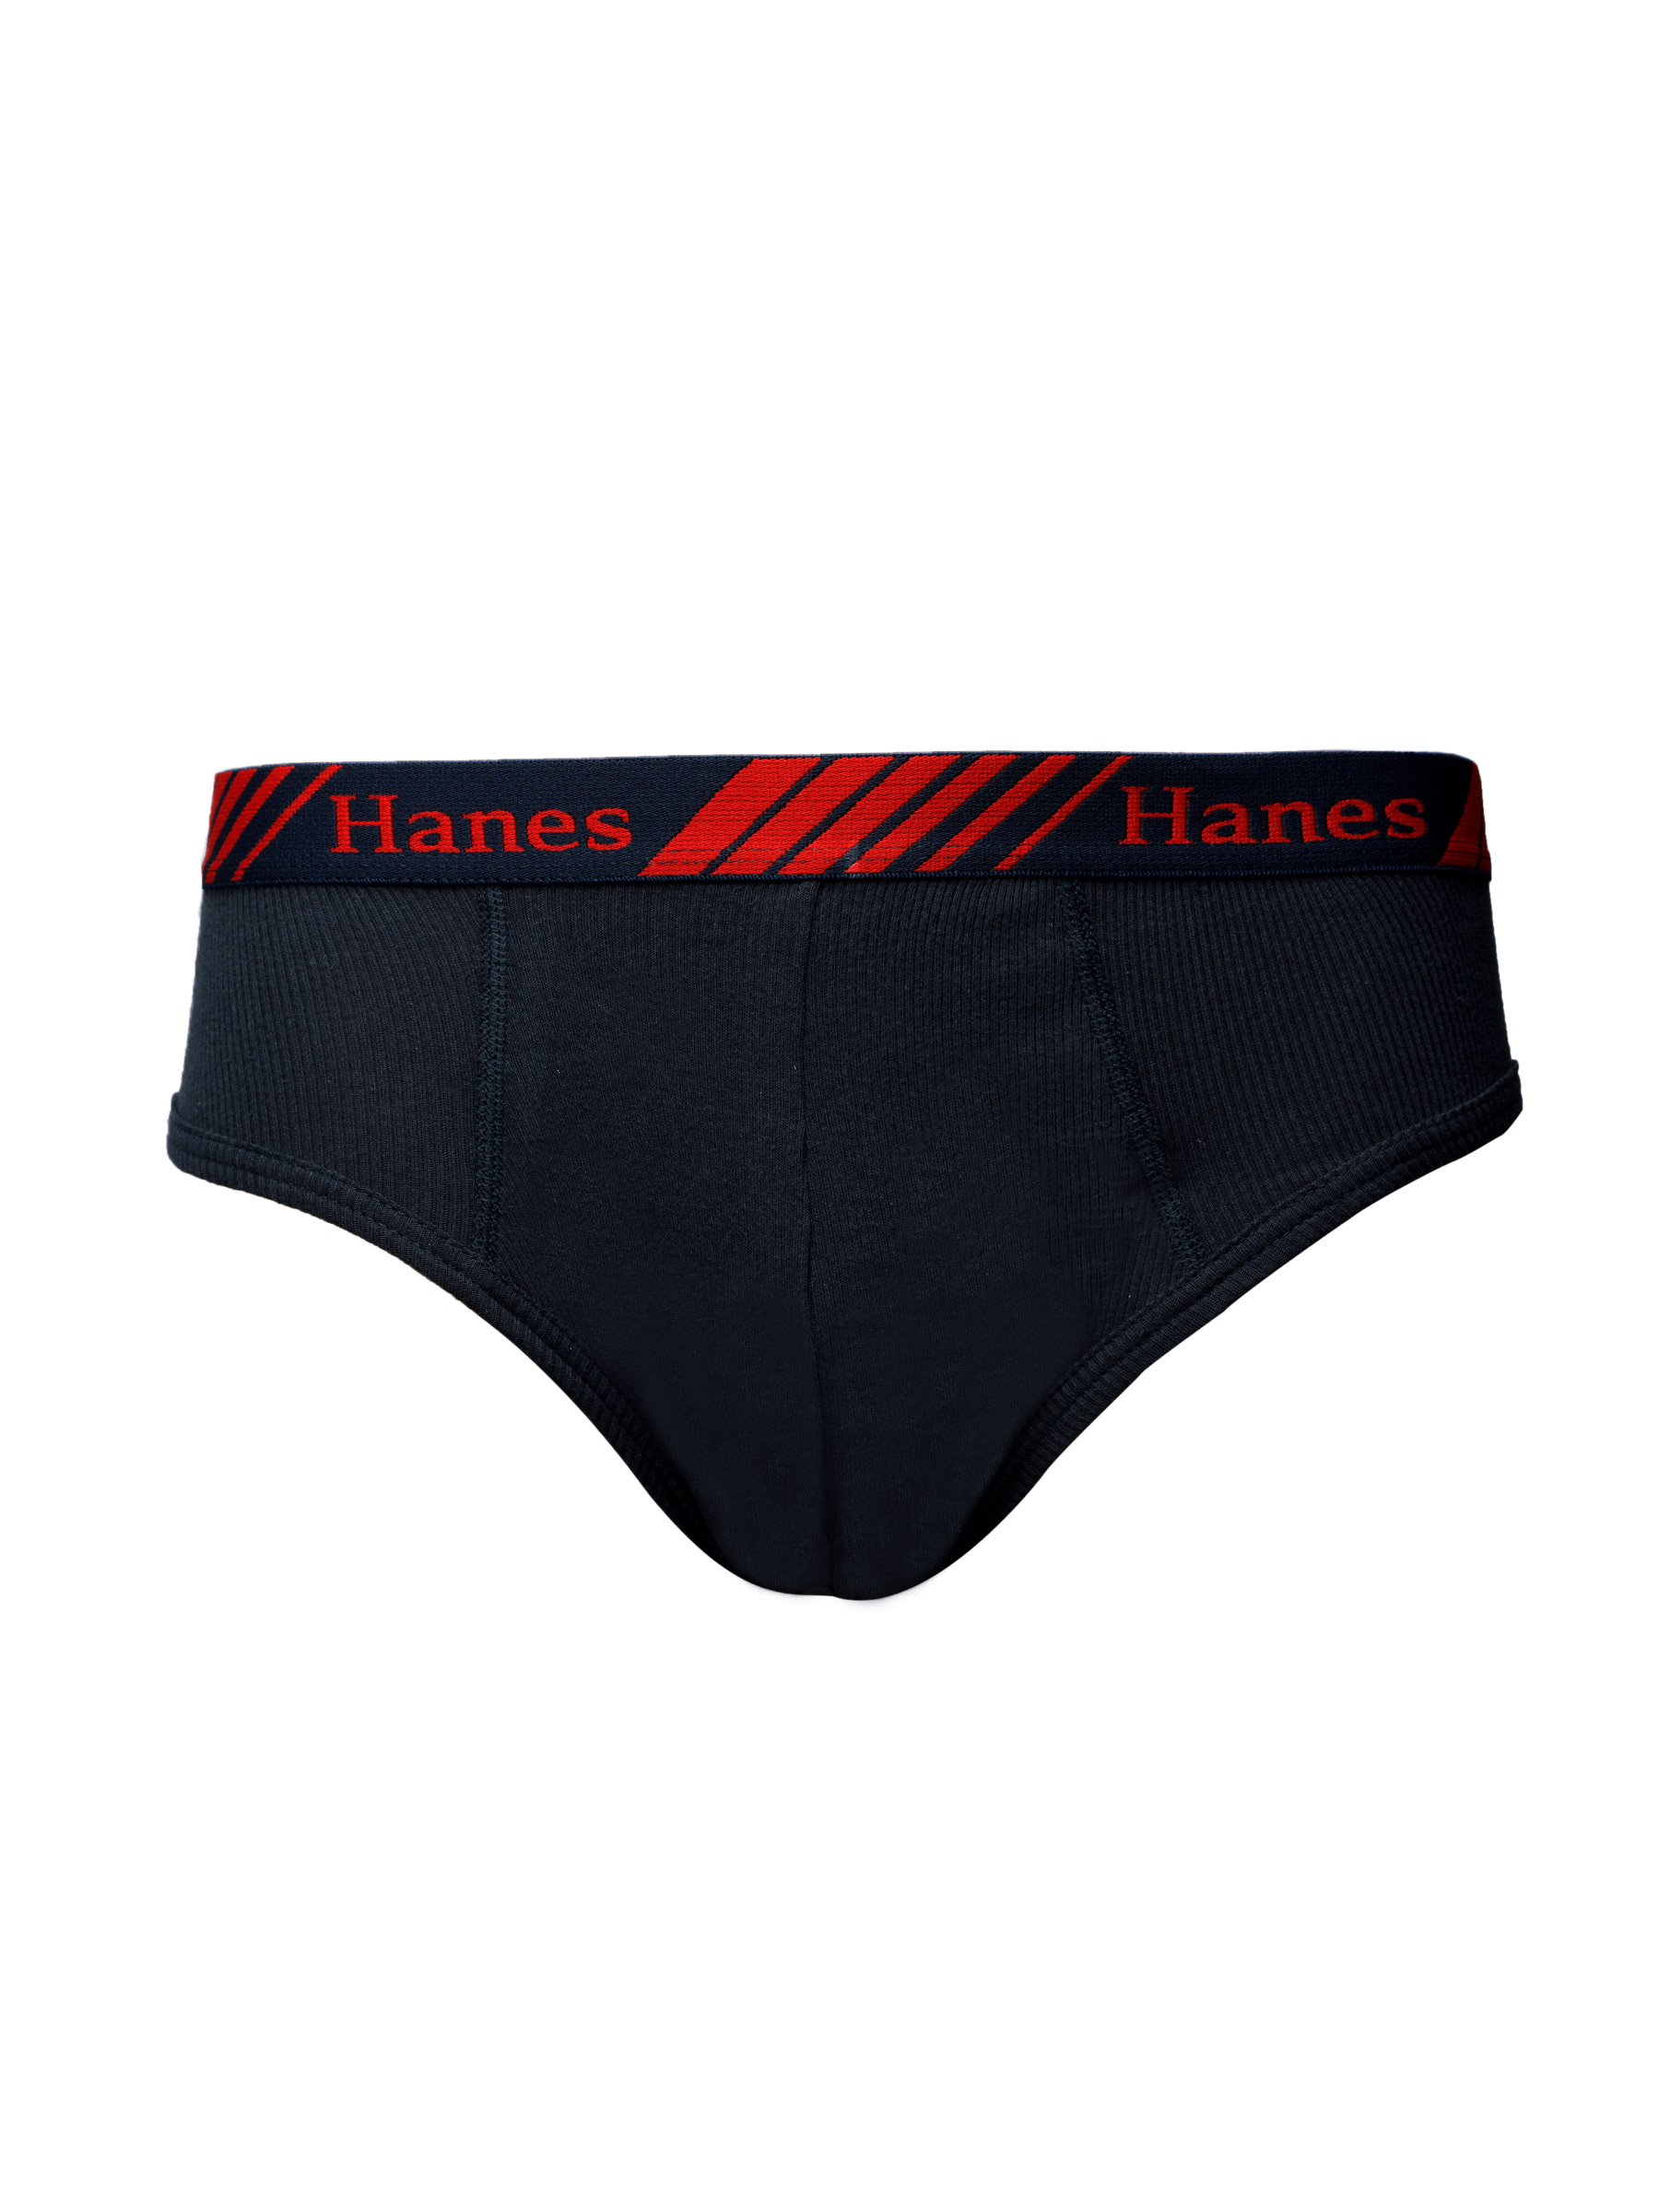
Hanes Men Navy Blue Premium Bikini Briefs
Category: Apparel / Innerwear / Briefs
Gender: Men
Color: Blue
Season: Summer 2016
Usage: Casual